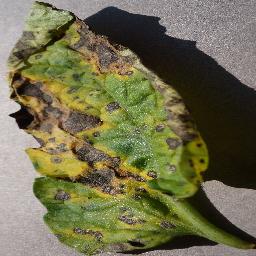
Label: Tomato___Early_blight